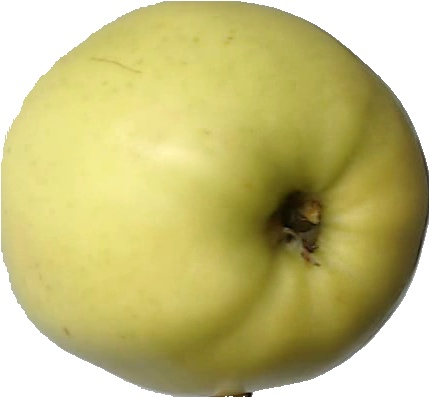
Label: apple_golden_2